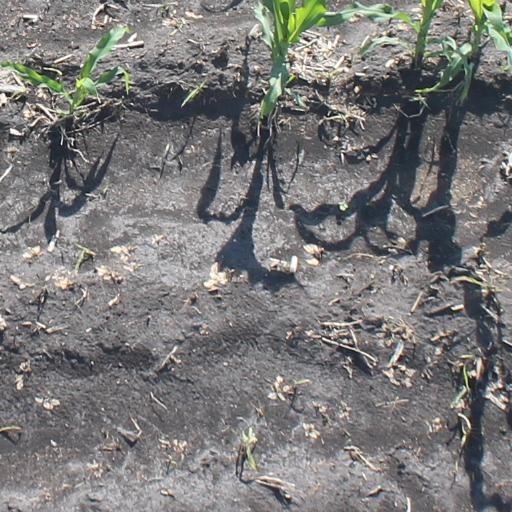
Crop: maize; corn